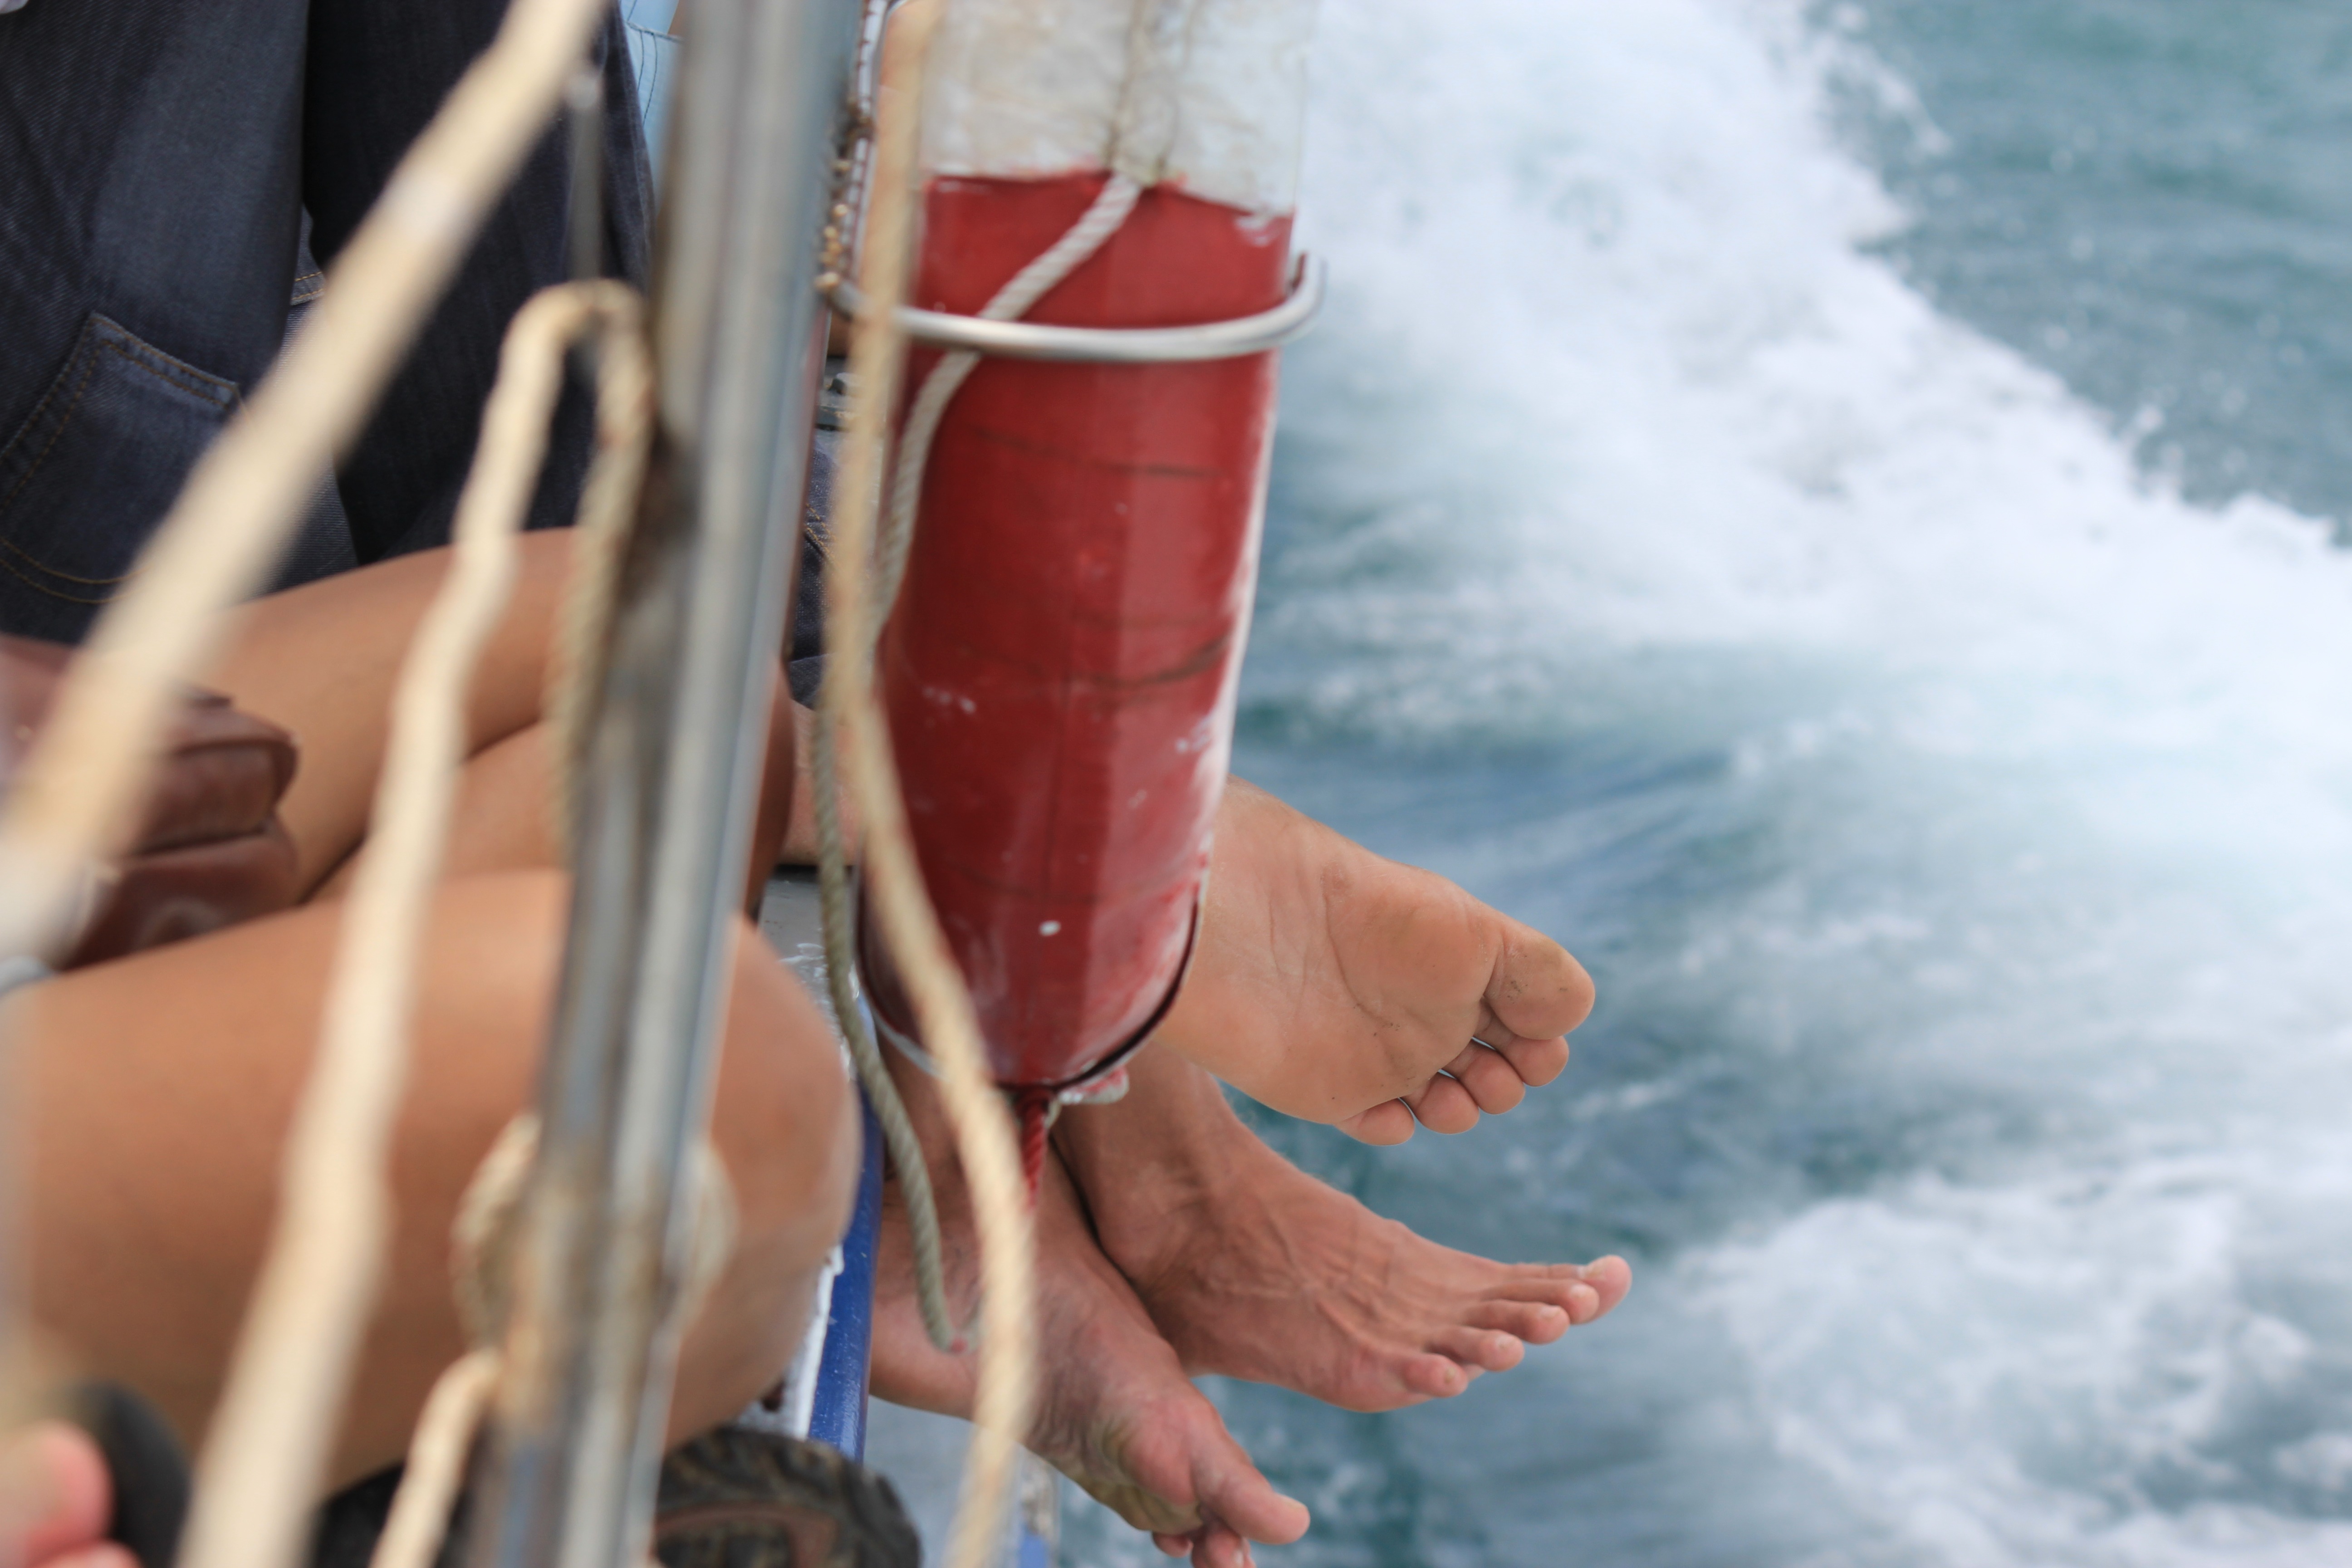
hand, sea, boat, feet, ship, vacation, travel, leg, human body, ferry, sports, backpacking